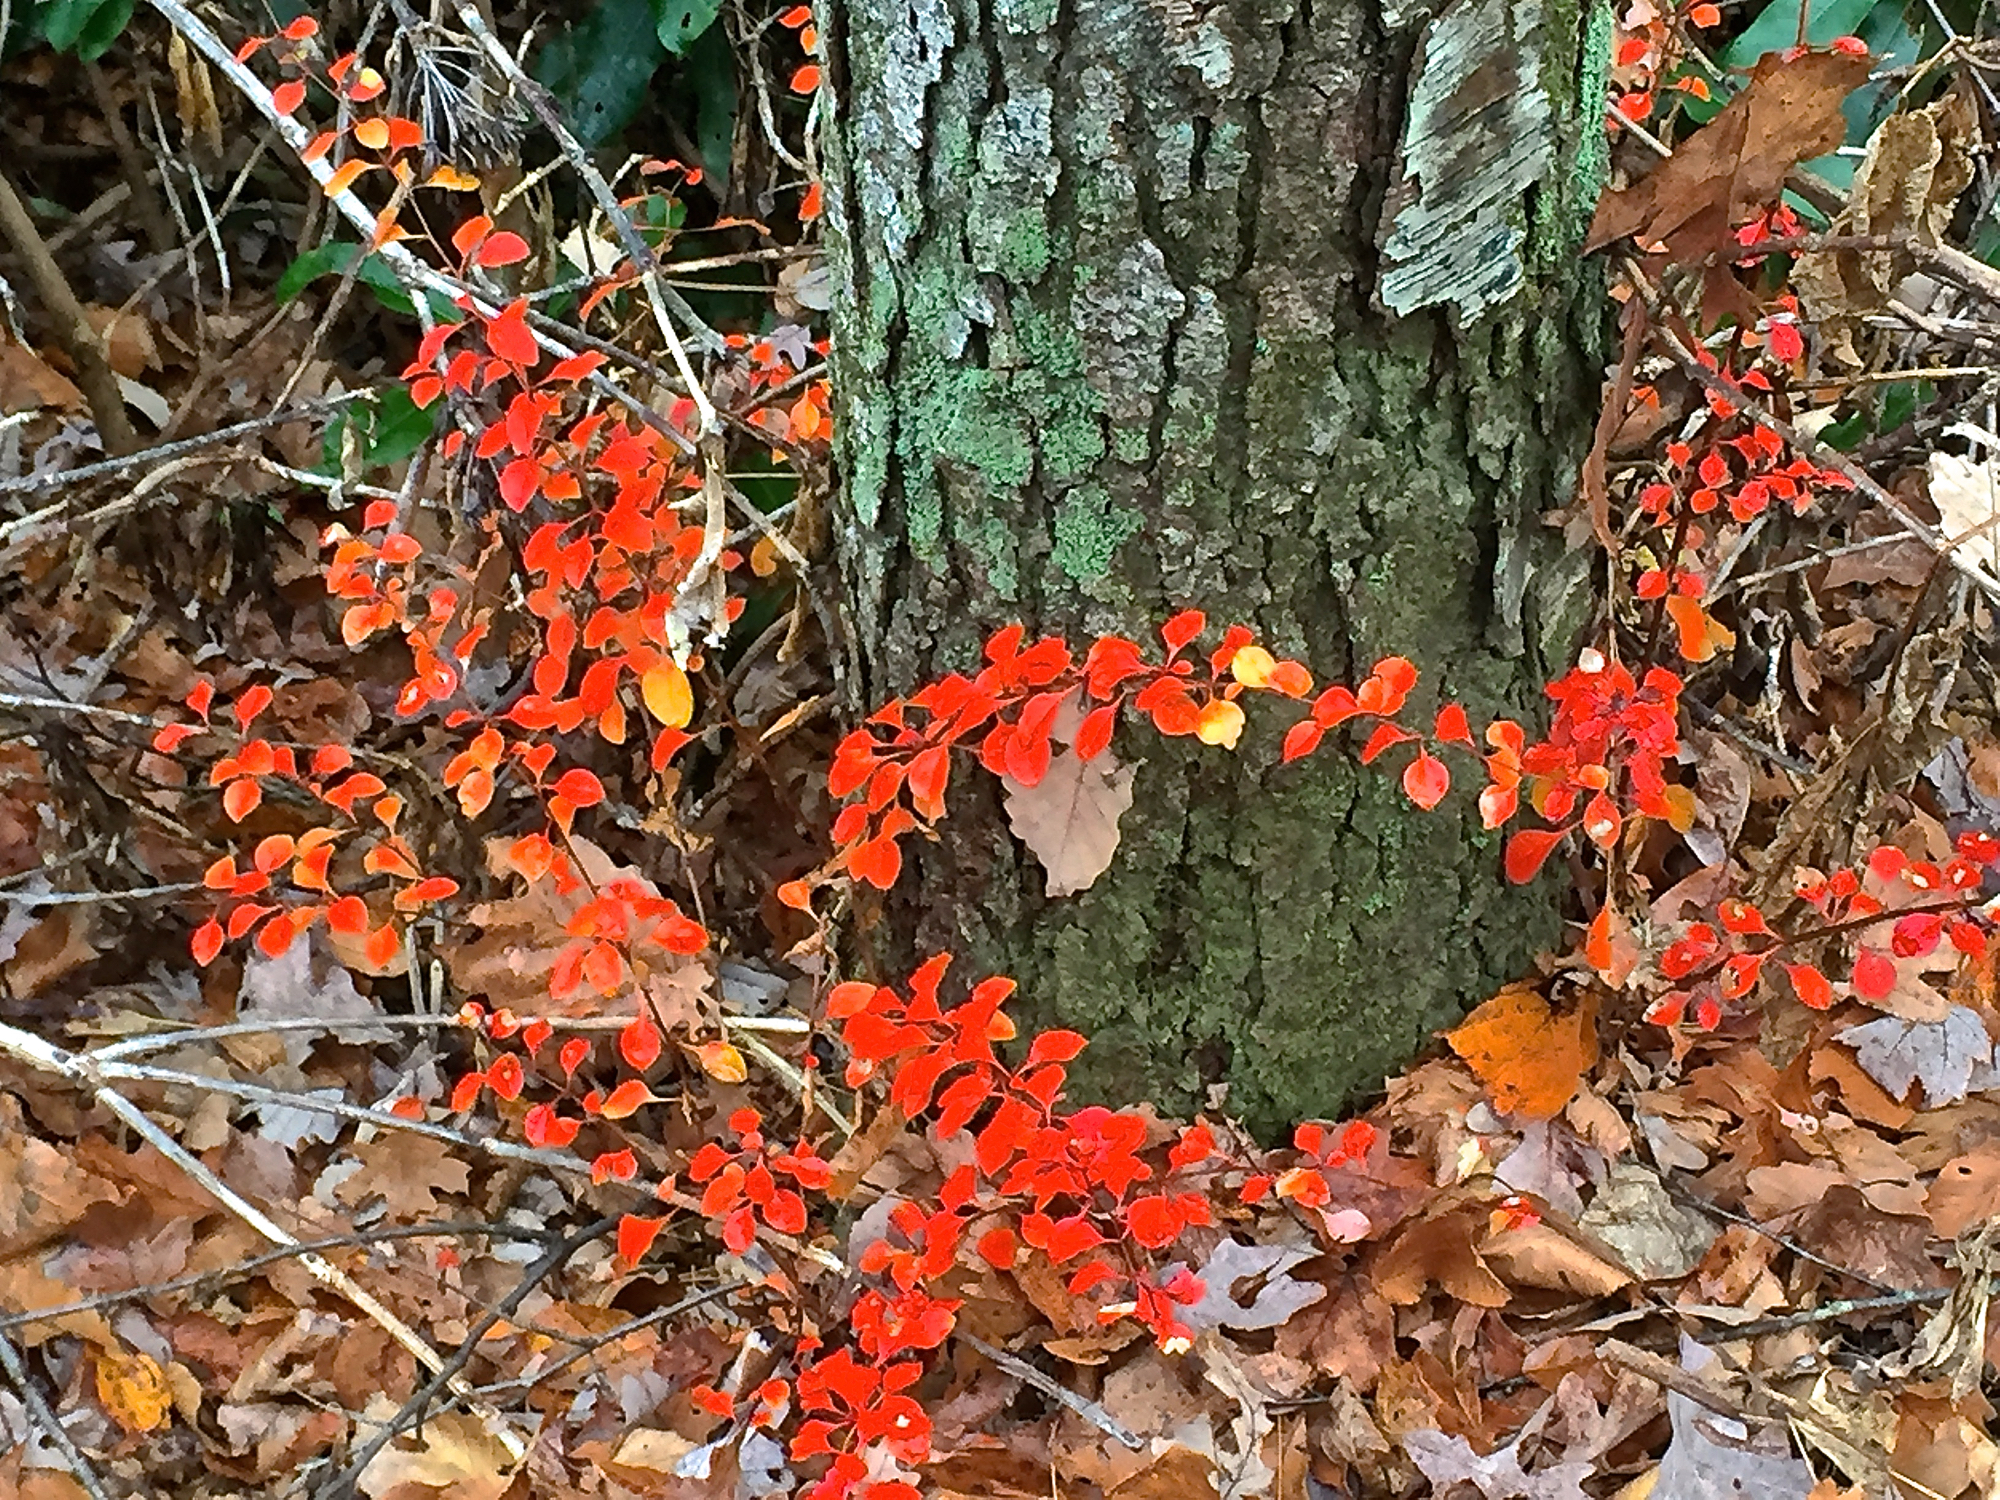
tree, forest, branch, plant, leaf, flower, autumn, botany, flora, season, outdoors, woodland, 3652015, odc, 365the2015edition, day310, day310365, 6nov15, woody plant